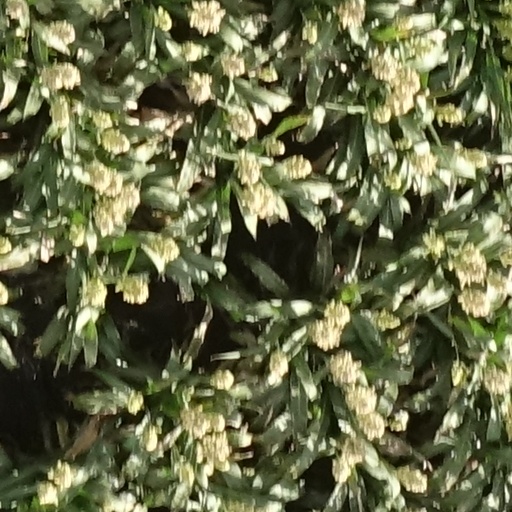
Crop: sorghum